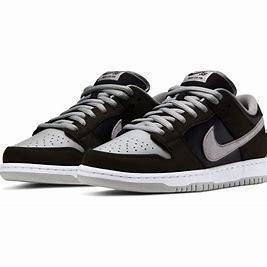
Brand: Nike
Model: SB Dunk Pro